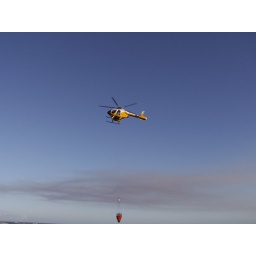
HFD Helicopter flying in with water for brush fire.